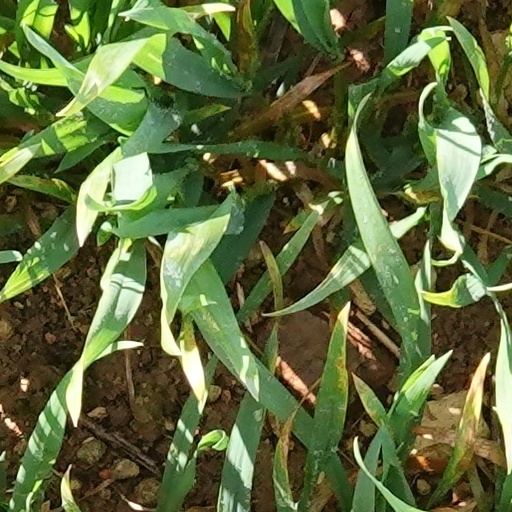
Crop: wheat